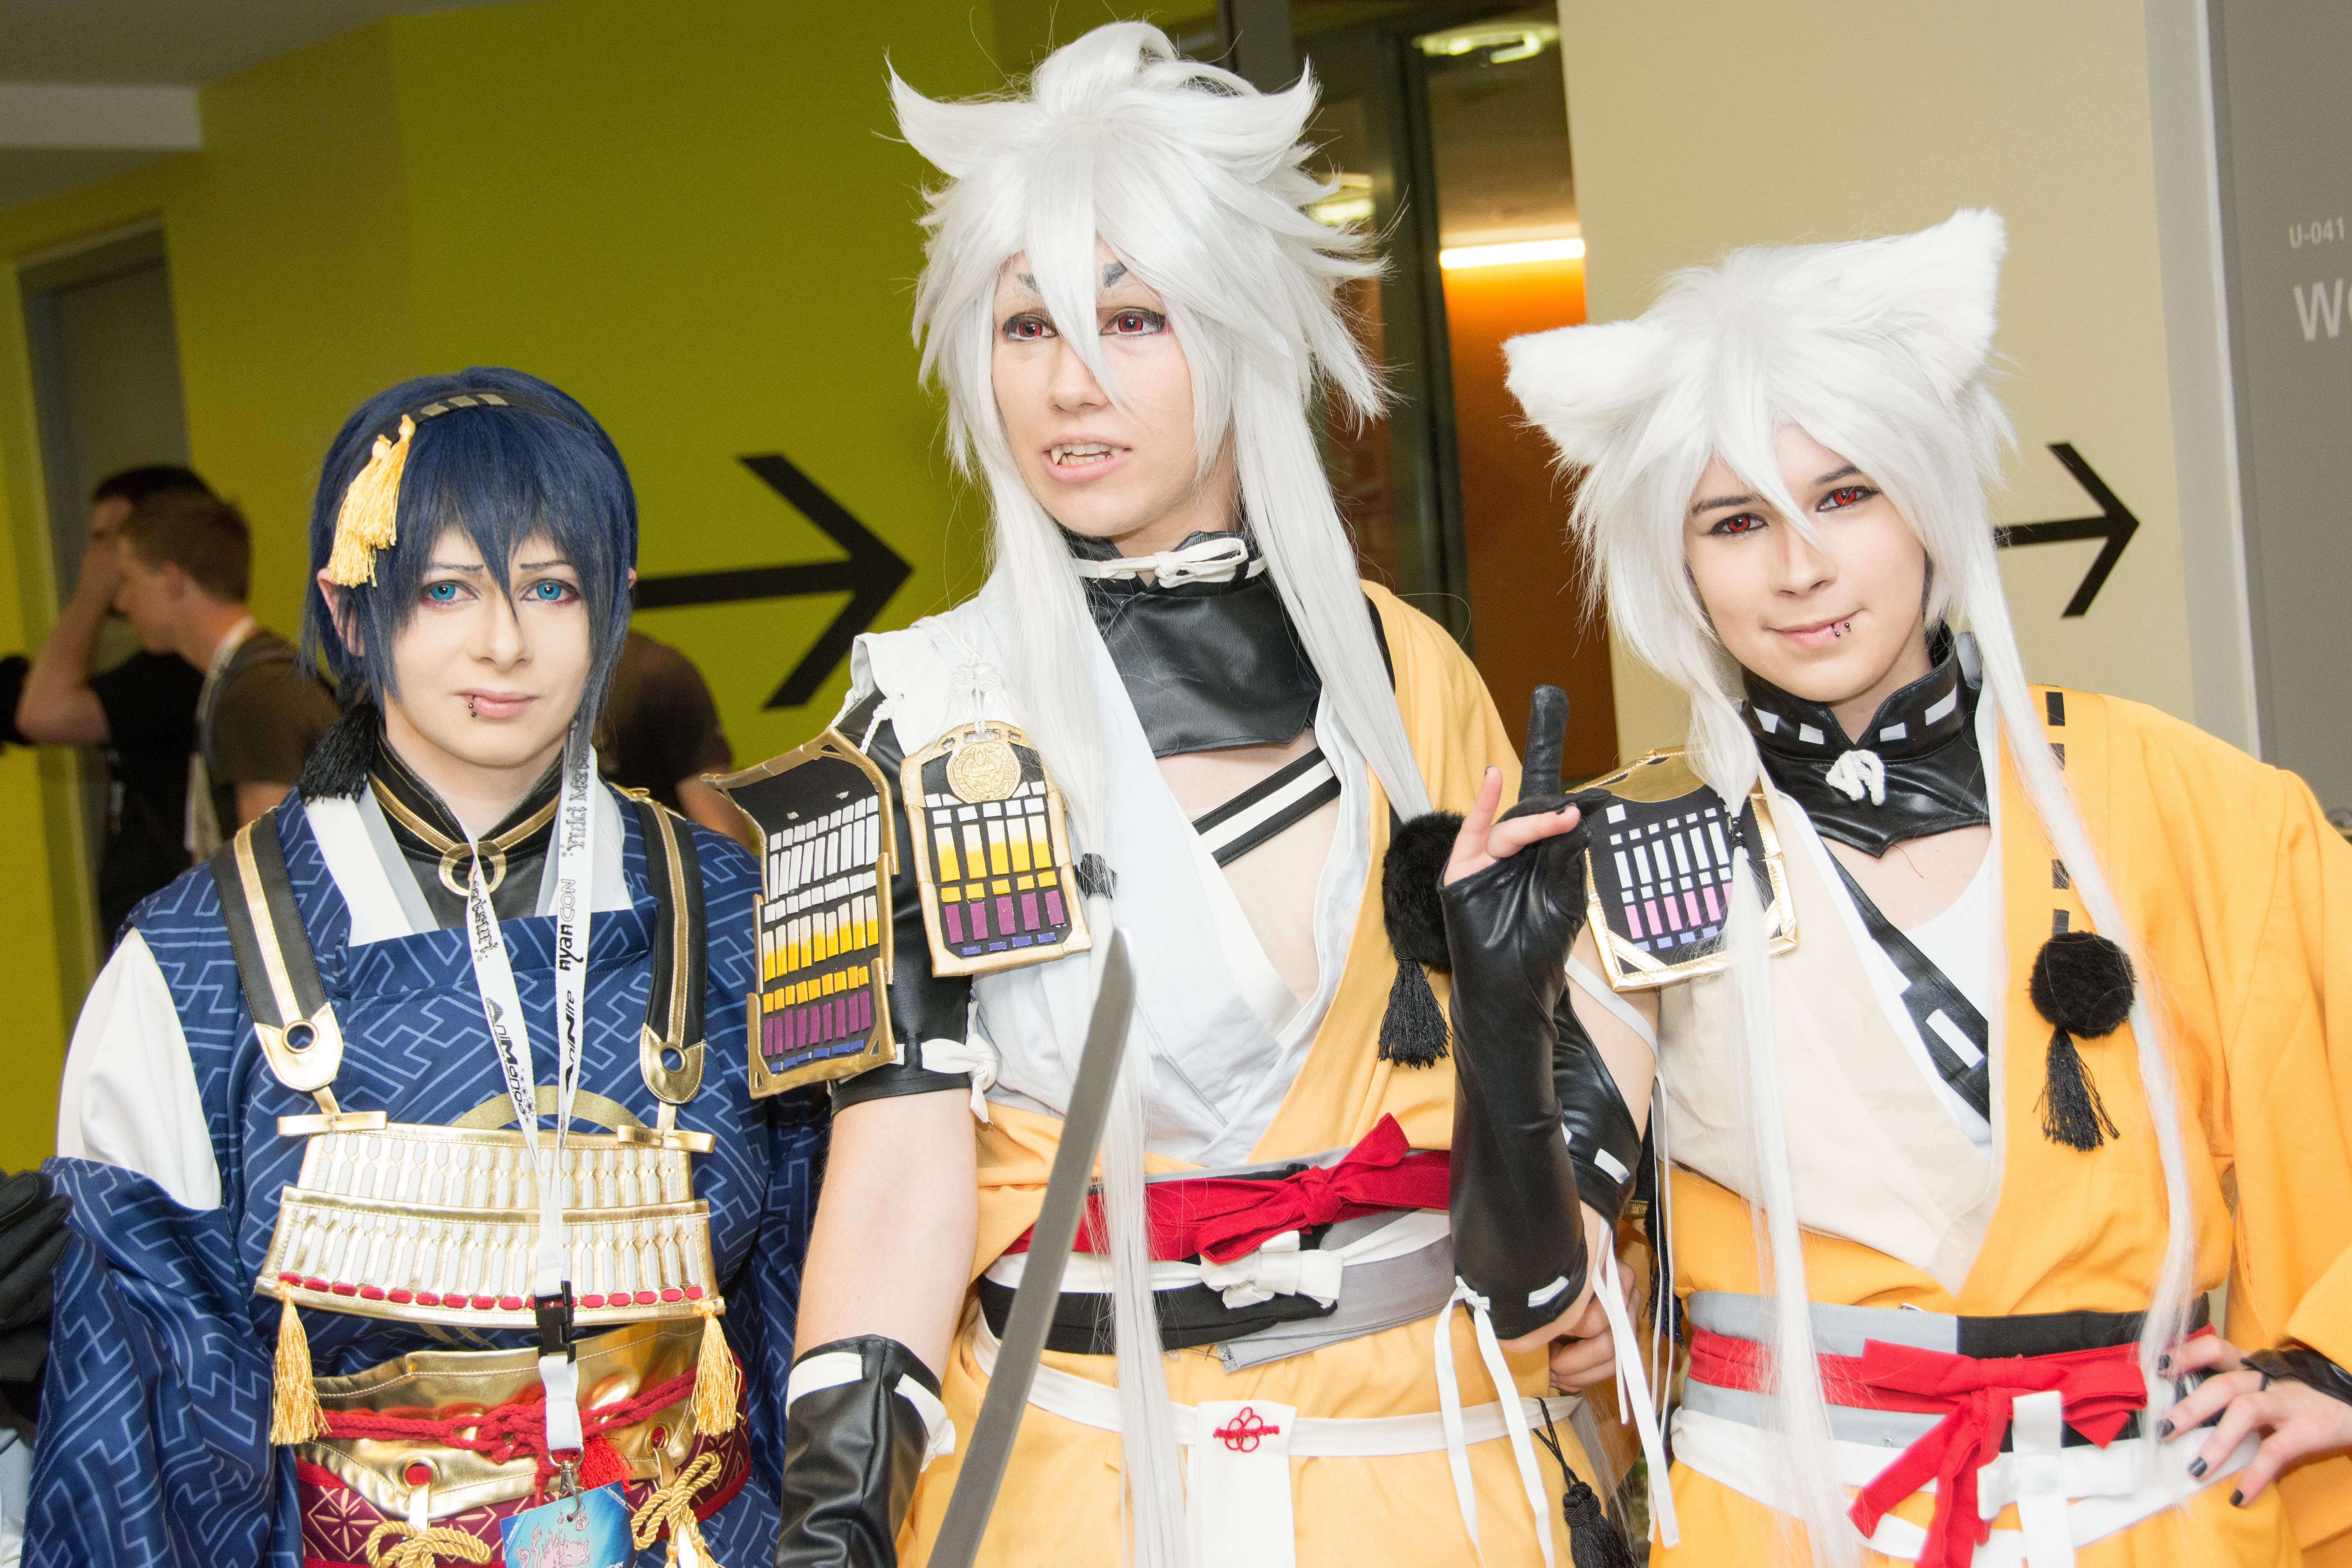
clothing, cosplay, event, costume, anime, comic, manga, panel, convention, dress up